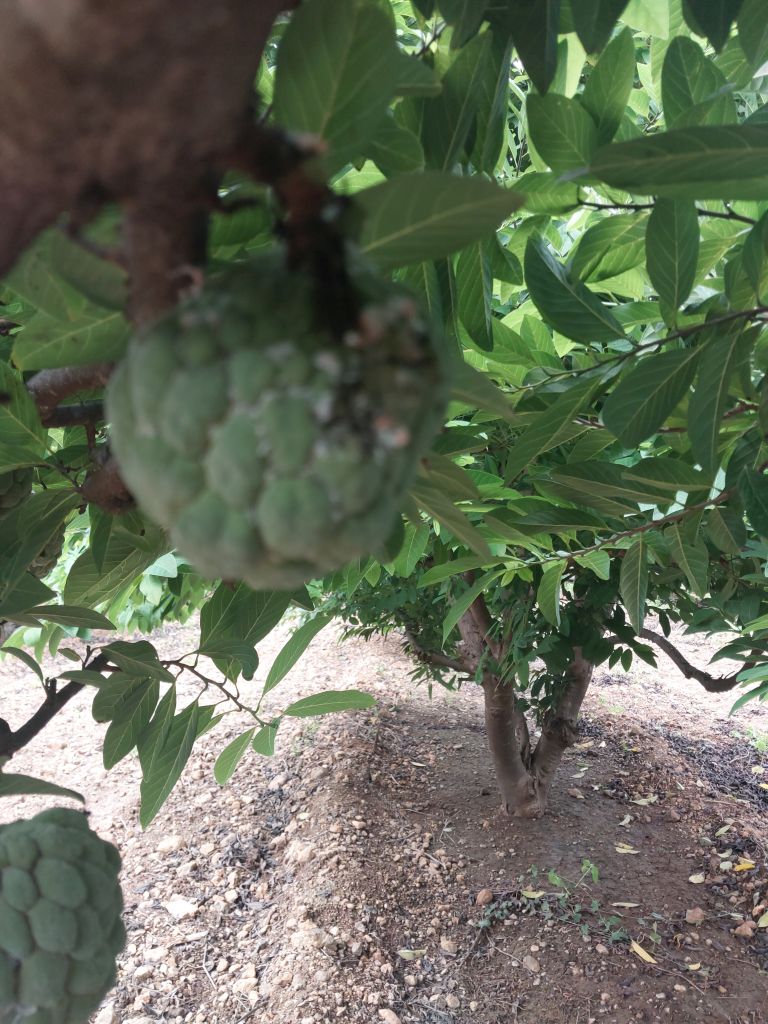
Disease label: Mealy Bug